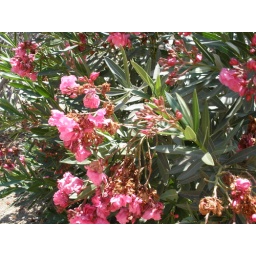
Pretty pink flowers in a place that use't to be gorgoeous, but is not desert looking =(